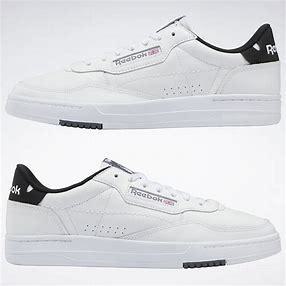
Brand: Reebok
Model: Court Peak